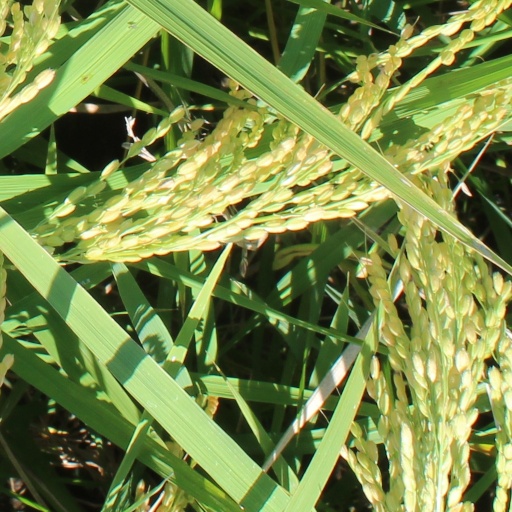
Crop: rice